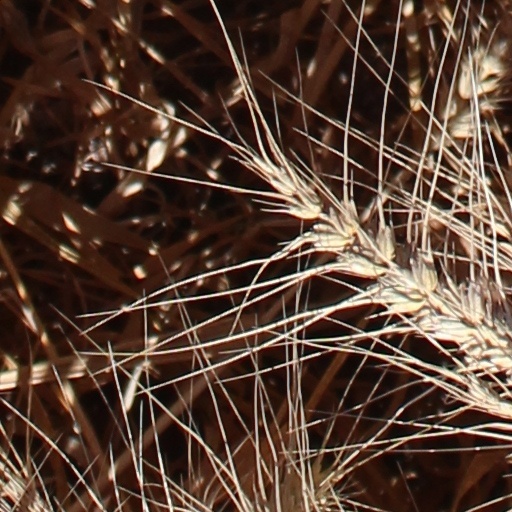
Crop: wheat